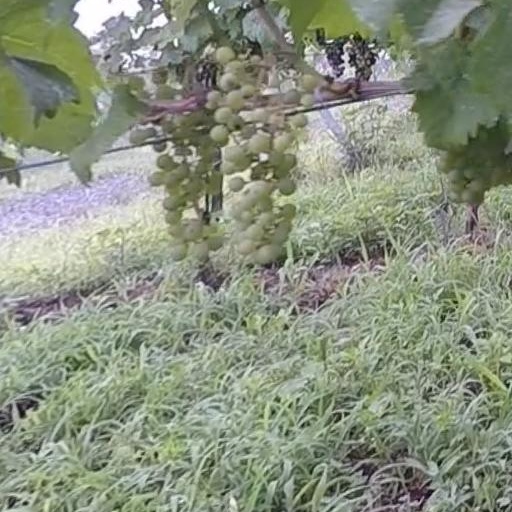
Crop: grape